Project Cyclops

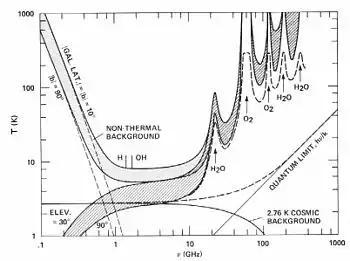
Microwave window as seen by a ground-based system. From NASA report SP-419: SETI - the Search for Extraterrestrial Intelligence

4. The best part of the microwave region is the low frequency end of the "microwave window"- frequencies from about 1 to 2 or 3 GHz. Again, this is because greater absolute frequency stability is possible there, the Doppler rates are lower, beamwidths are broader for a given gain, and collecting area is cheaper than at the high end of the window.